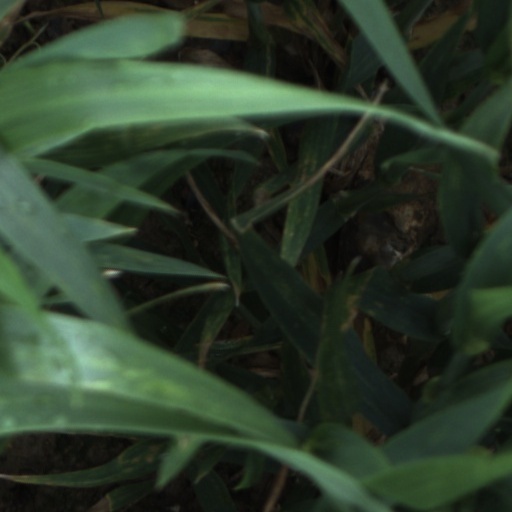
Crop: wheat